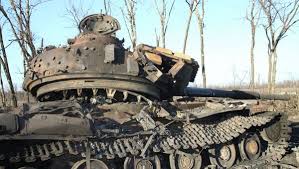
Label: T-64